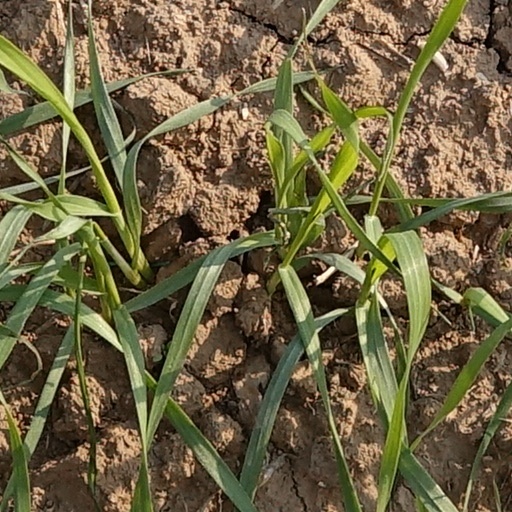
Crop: wheat